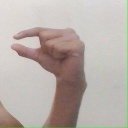
अक्षर: ग